Ida Bothe

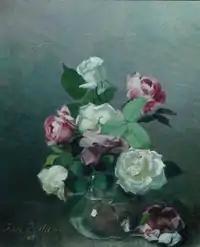
"Roses in vase" by Ida Bothe (1885).

Ida Bothe was an artist and educator in the 19th century. Born in Germany, Bothe moved to Boston, Massachusetts, ca.1880s. She exhibited work in the Boston Art Club, 1881 (a black-and-white "study head ... as masculine as, or even more so than, anything of a similar kind shown by the sterner sex"); and the National Academy of Design (1884-1885). She established a reputation as a painter ("a new and remarkably vital talent.") Bothe taught art at Wellesley College, 1882-1890. In 1890 she married Baron Ehrenfried von Voss and returned to Germany, to "Cunnersdorf, bei Hirschberg, Schlesien."